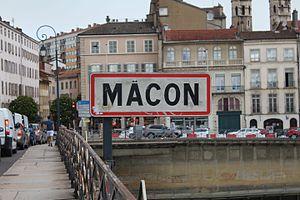
Panneau d'entrée dans la ville de Mâcon depuis le pont Saint-Laurent.
Mâcon est une commune française, capitale du Mâconnais, préfecture du département de Saône-et-Loire, dans la région Bourgogne-Franche-Comté.